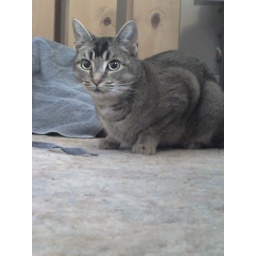
Tahsa in the computer room the day I brought her home